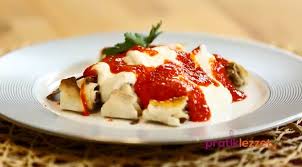
Yemek: manti